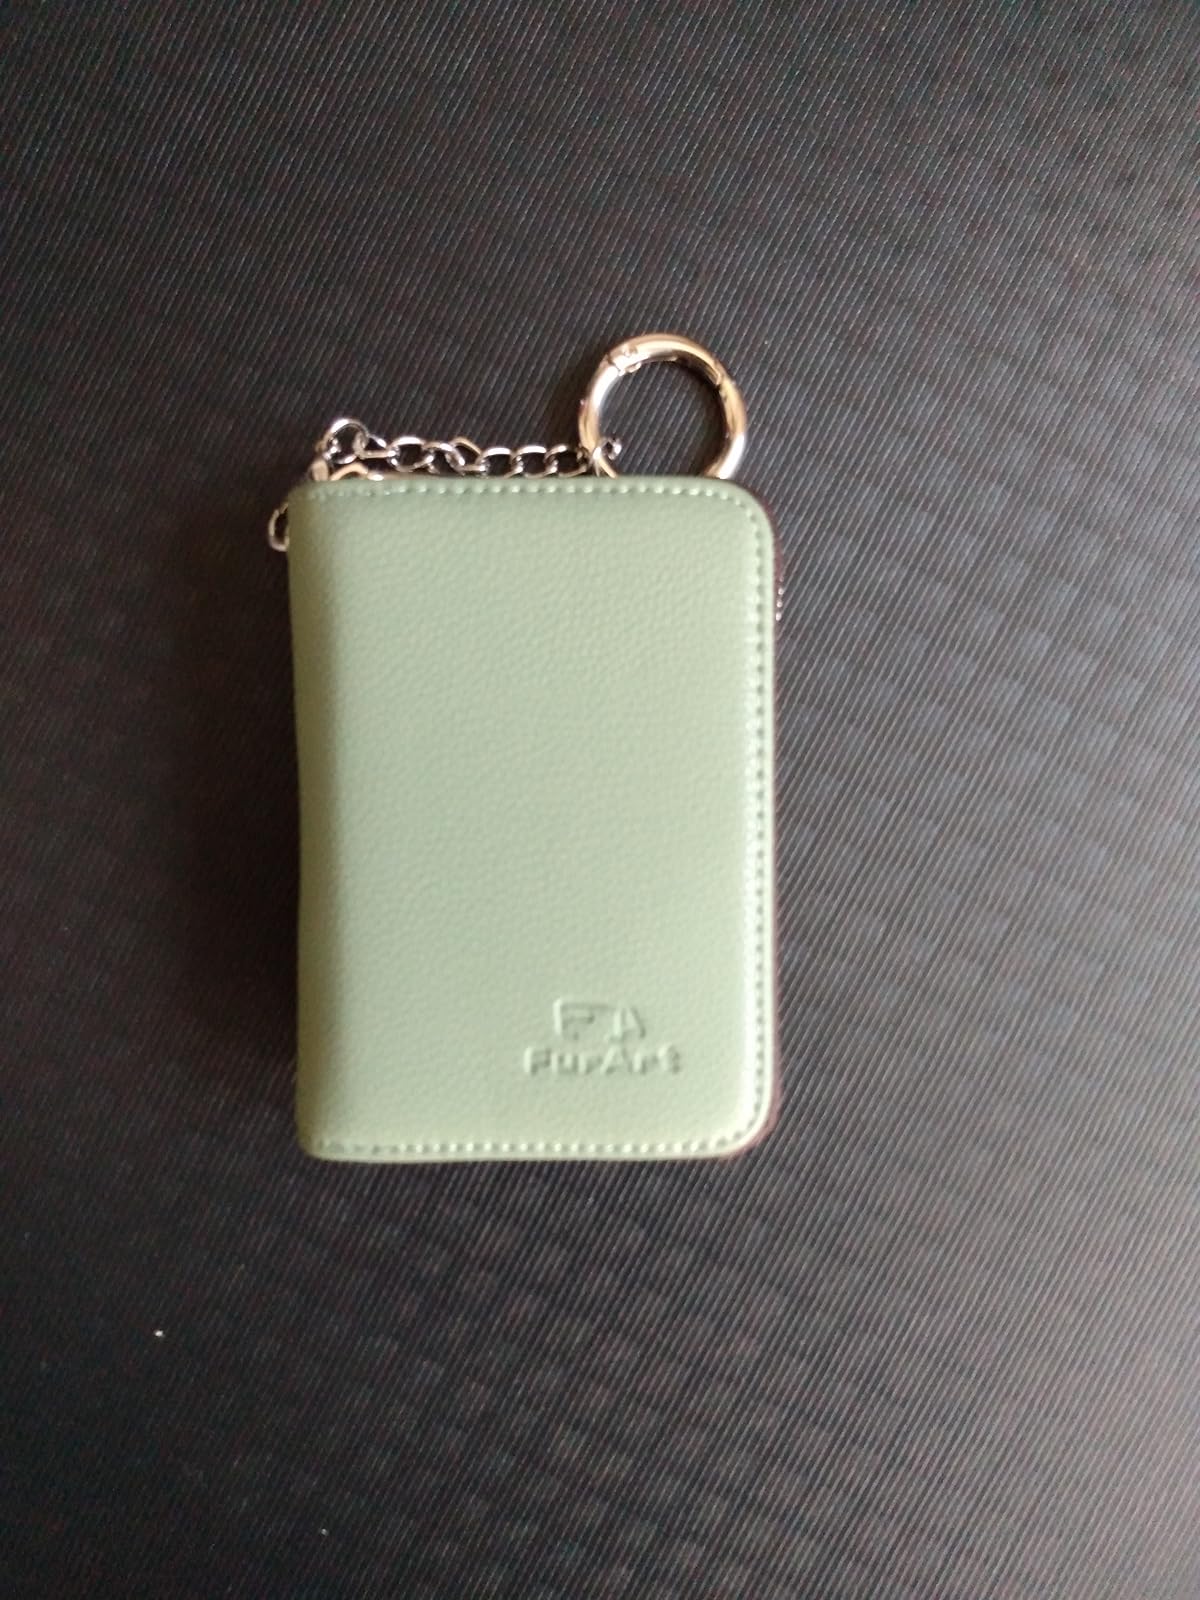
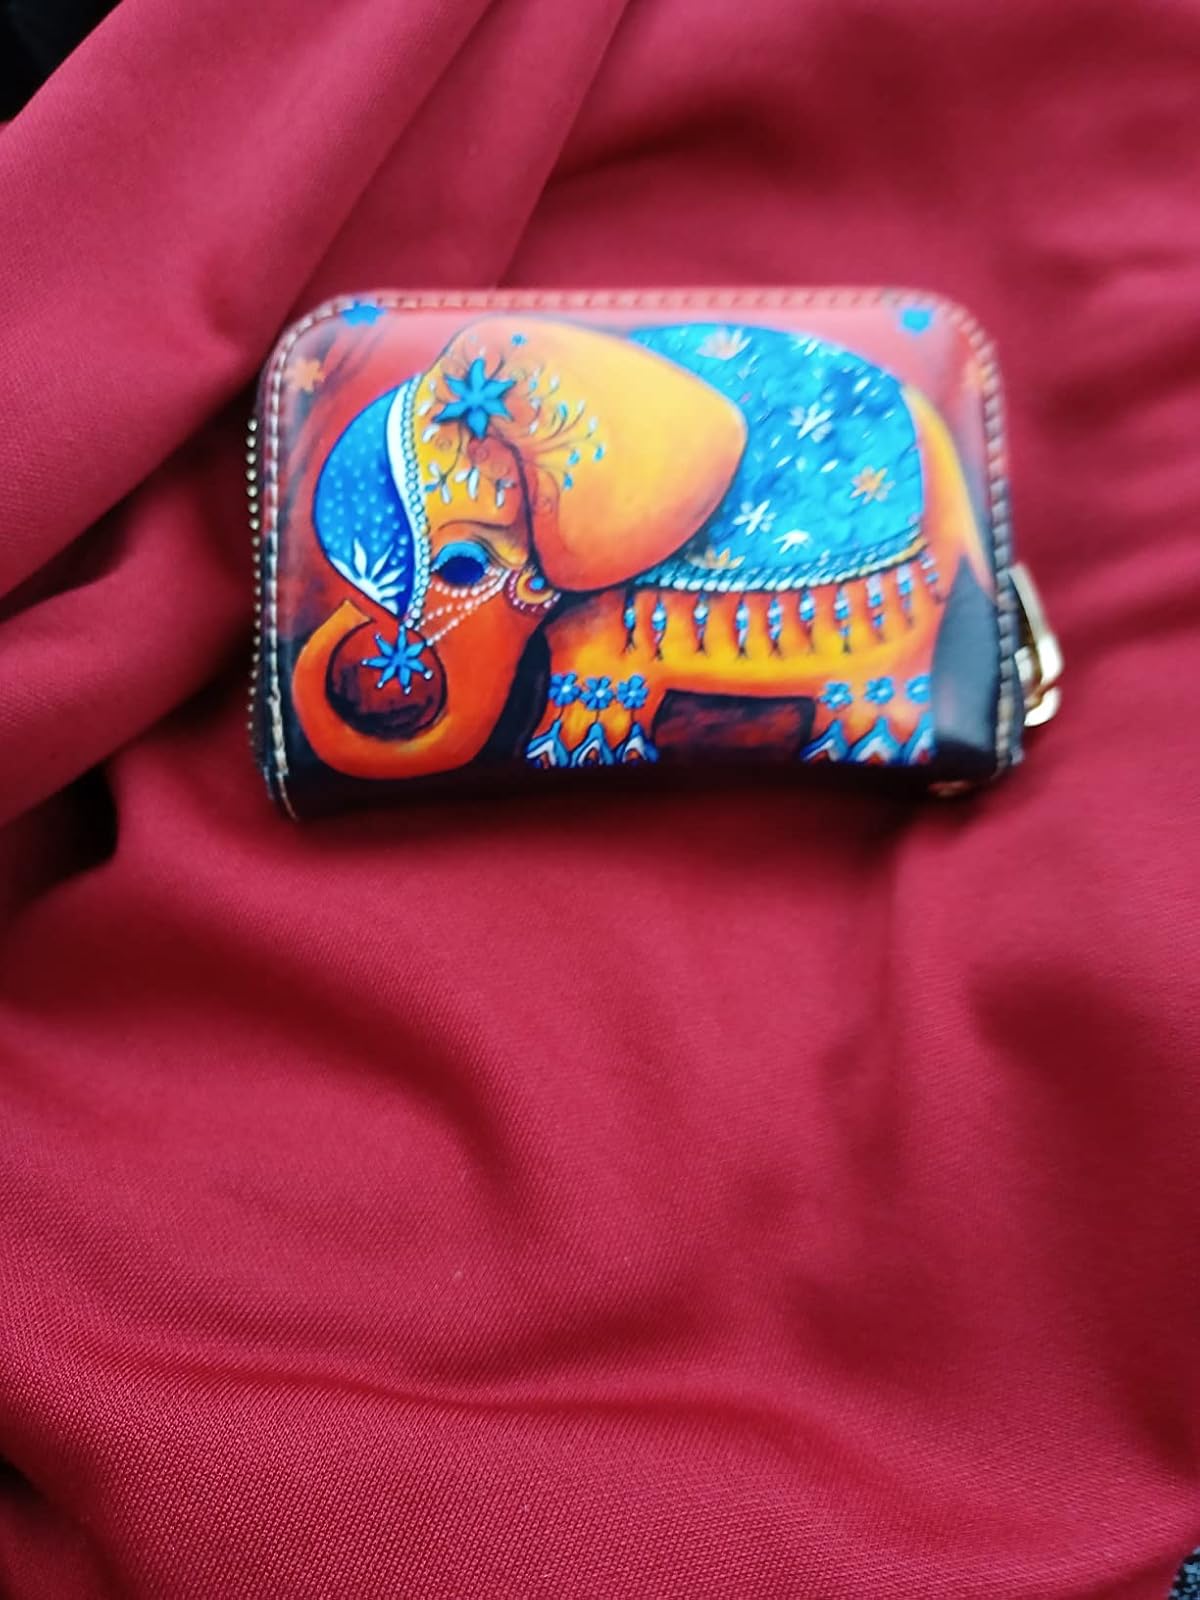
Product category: accessories_keychain
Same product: no